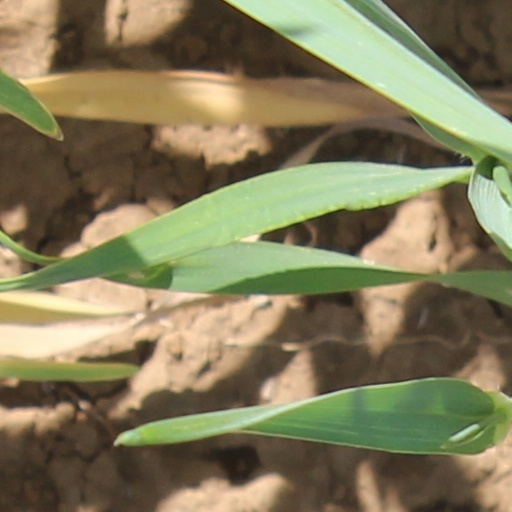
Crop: wheat